Brendan Hansen (politician)

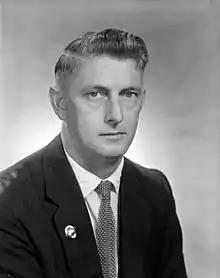
Hansen in 1962

Hansen served as President of the Maryborough sub-branch of the Federated Shipwrights and Ship Constructors Association and as an alderman on Maryborough City Council before entering federal politics. In 1958, he ran for the Australian House of Representatives as the Labor candidate for Wide Bay, losing to Country Party candidate Henry Bandidt. However, he sought a rematch against Bandidt in 1961 and won. It was the first time Labor had won the seat, once held by former Labor leader Andrew Fisher, since 1915.